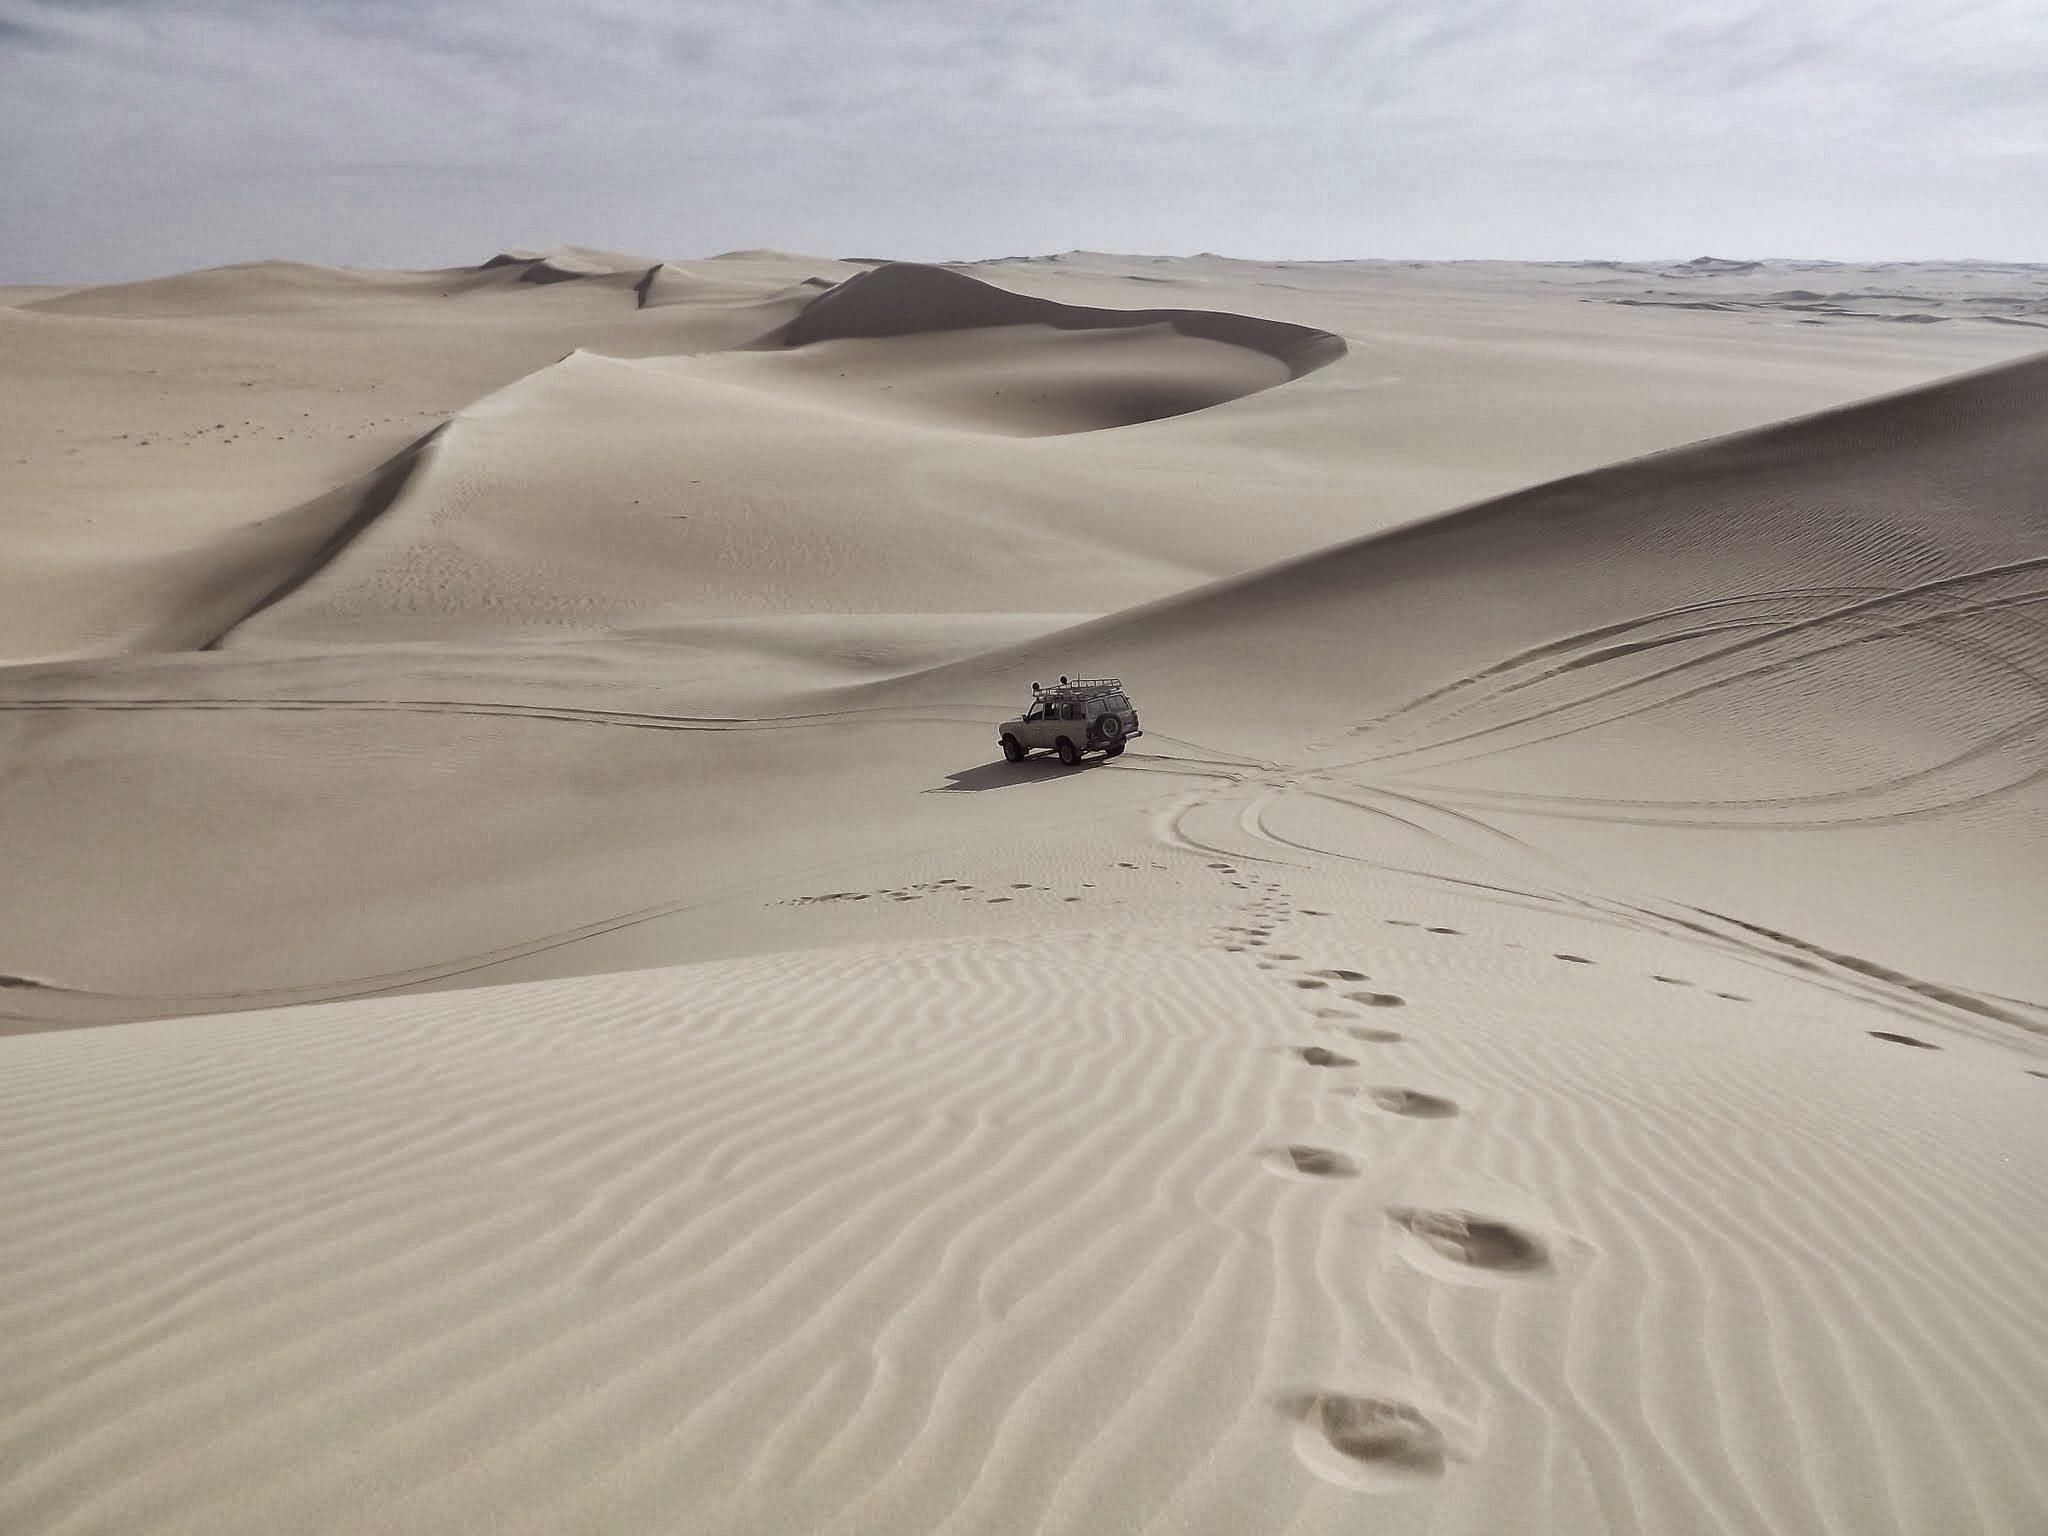
landscape, sand, desert, dune, jeep, habitat, ecosystem, sahara, landform, erg, natural environment, geographical feature, aeolian landform, singing sand